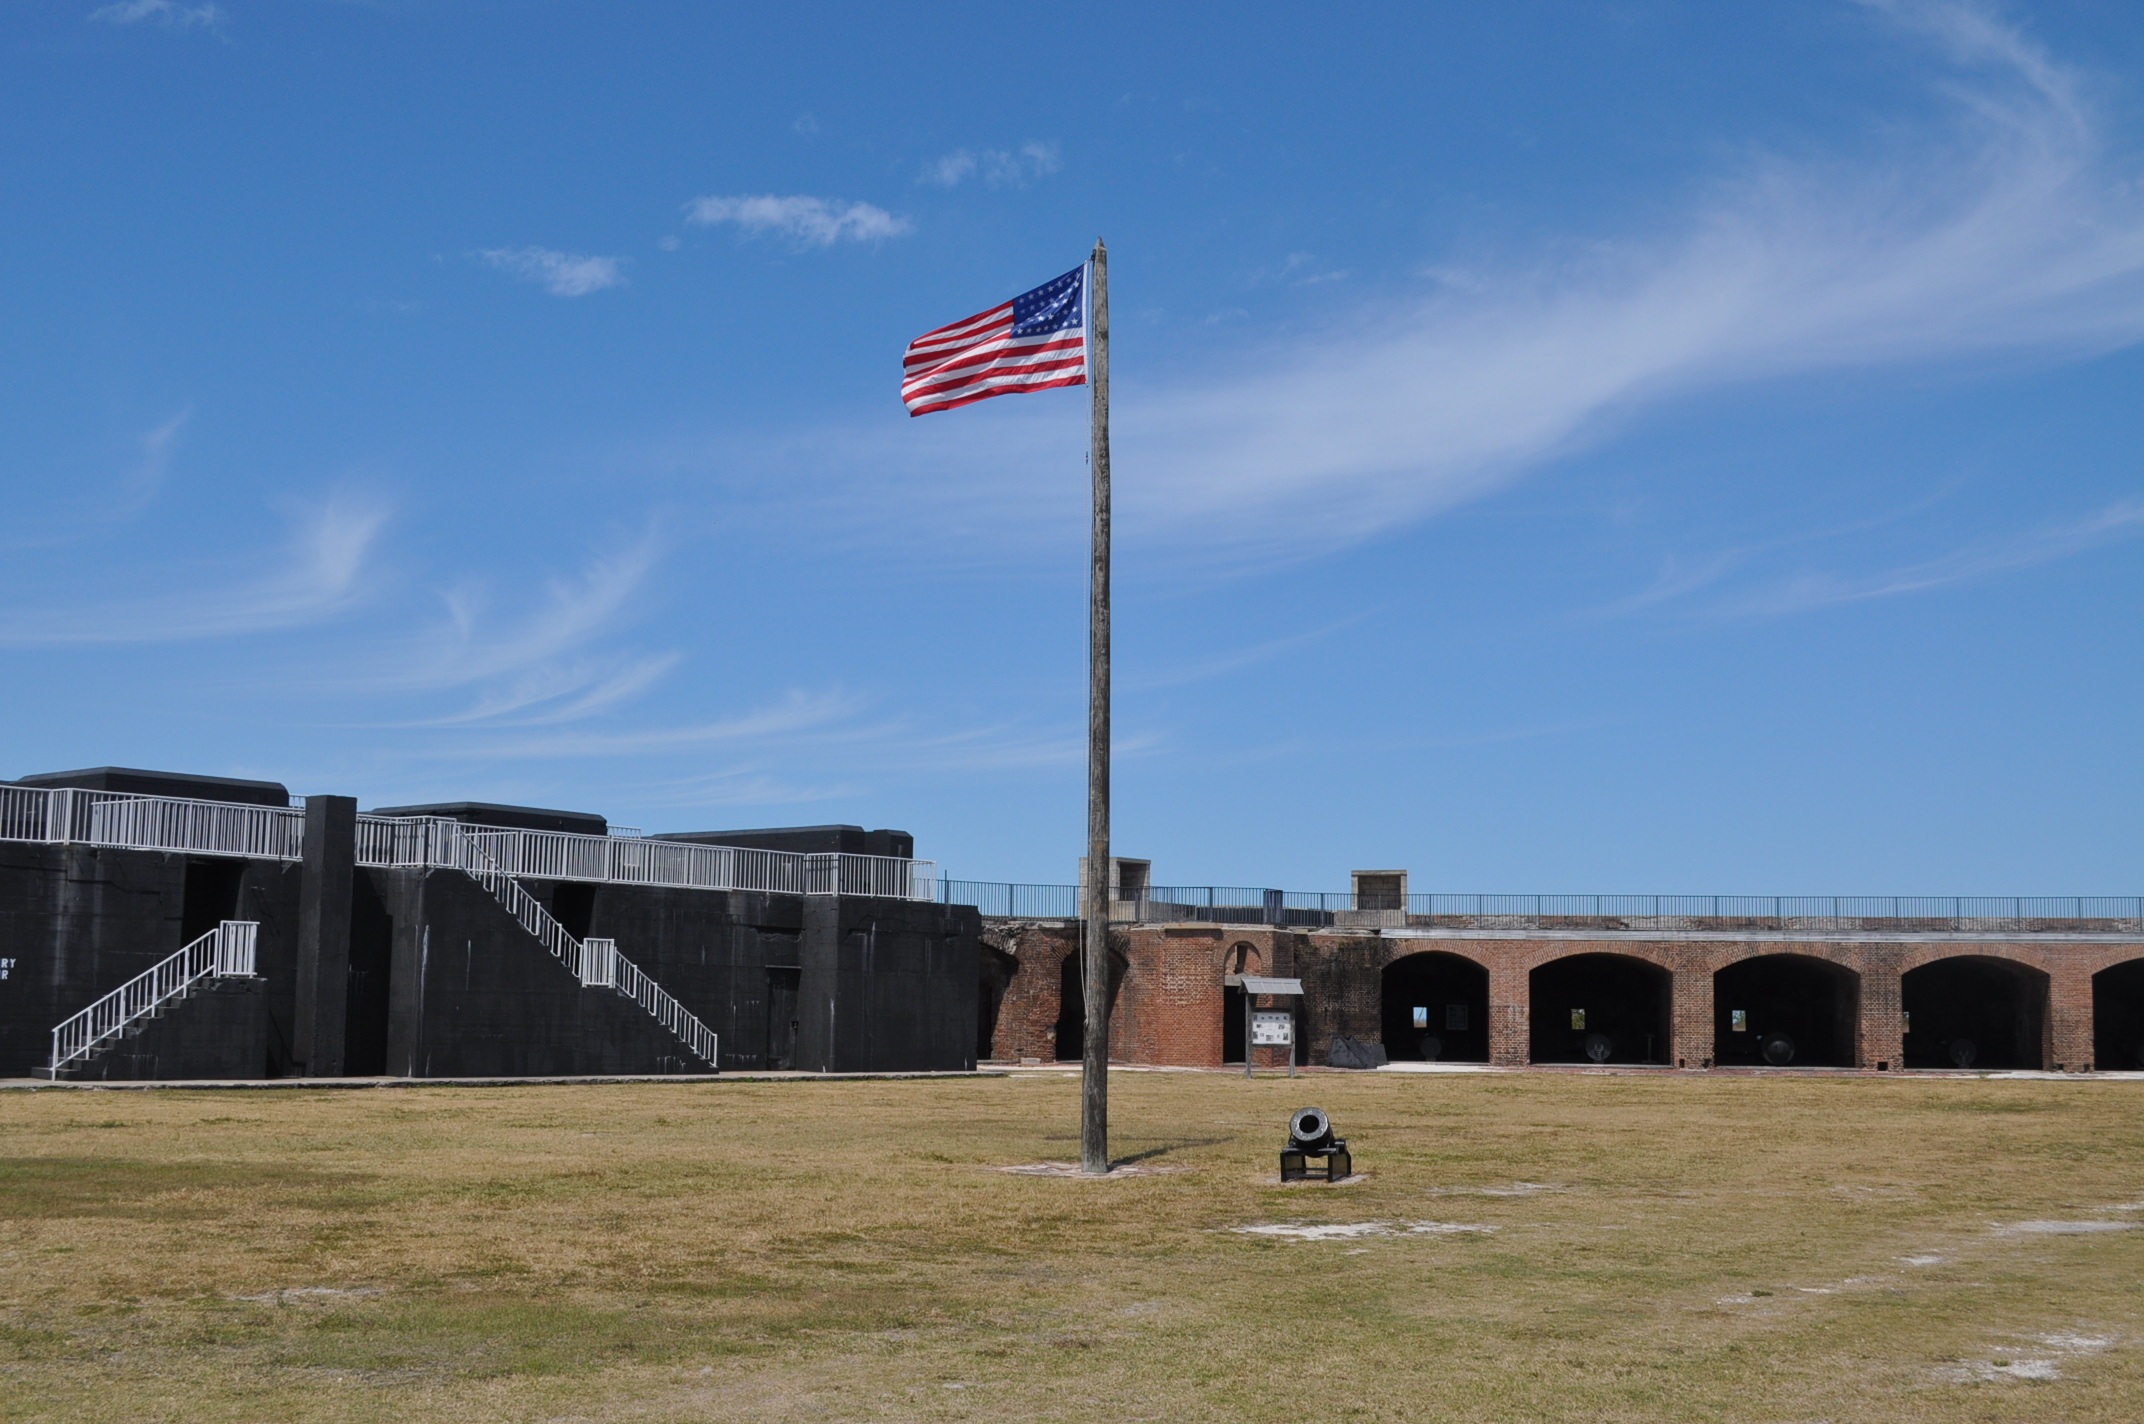
structure, wind, flag, usa, america, american flag, freedom, stadium, patriotism, national, american, fort, patriotic, atmosphere of earth, sport venue